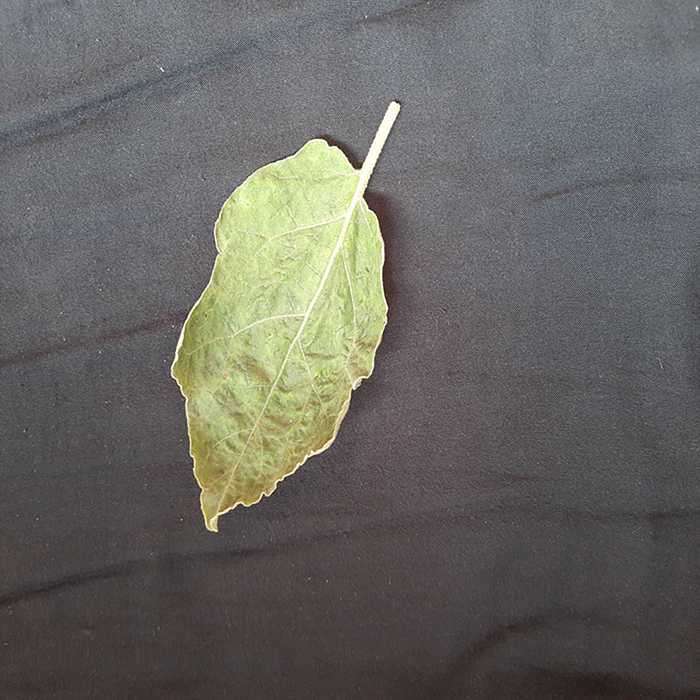
Plant: Eggplant
Label: Eggplant begomovirus